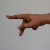
The image shows a hand gesture representing the letter 'P' in Indian Sign Language.